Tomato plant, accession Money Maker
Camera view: bottom (45 deg); turntable rotation: 180 degrees
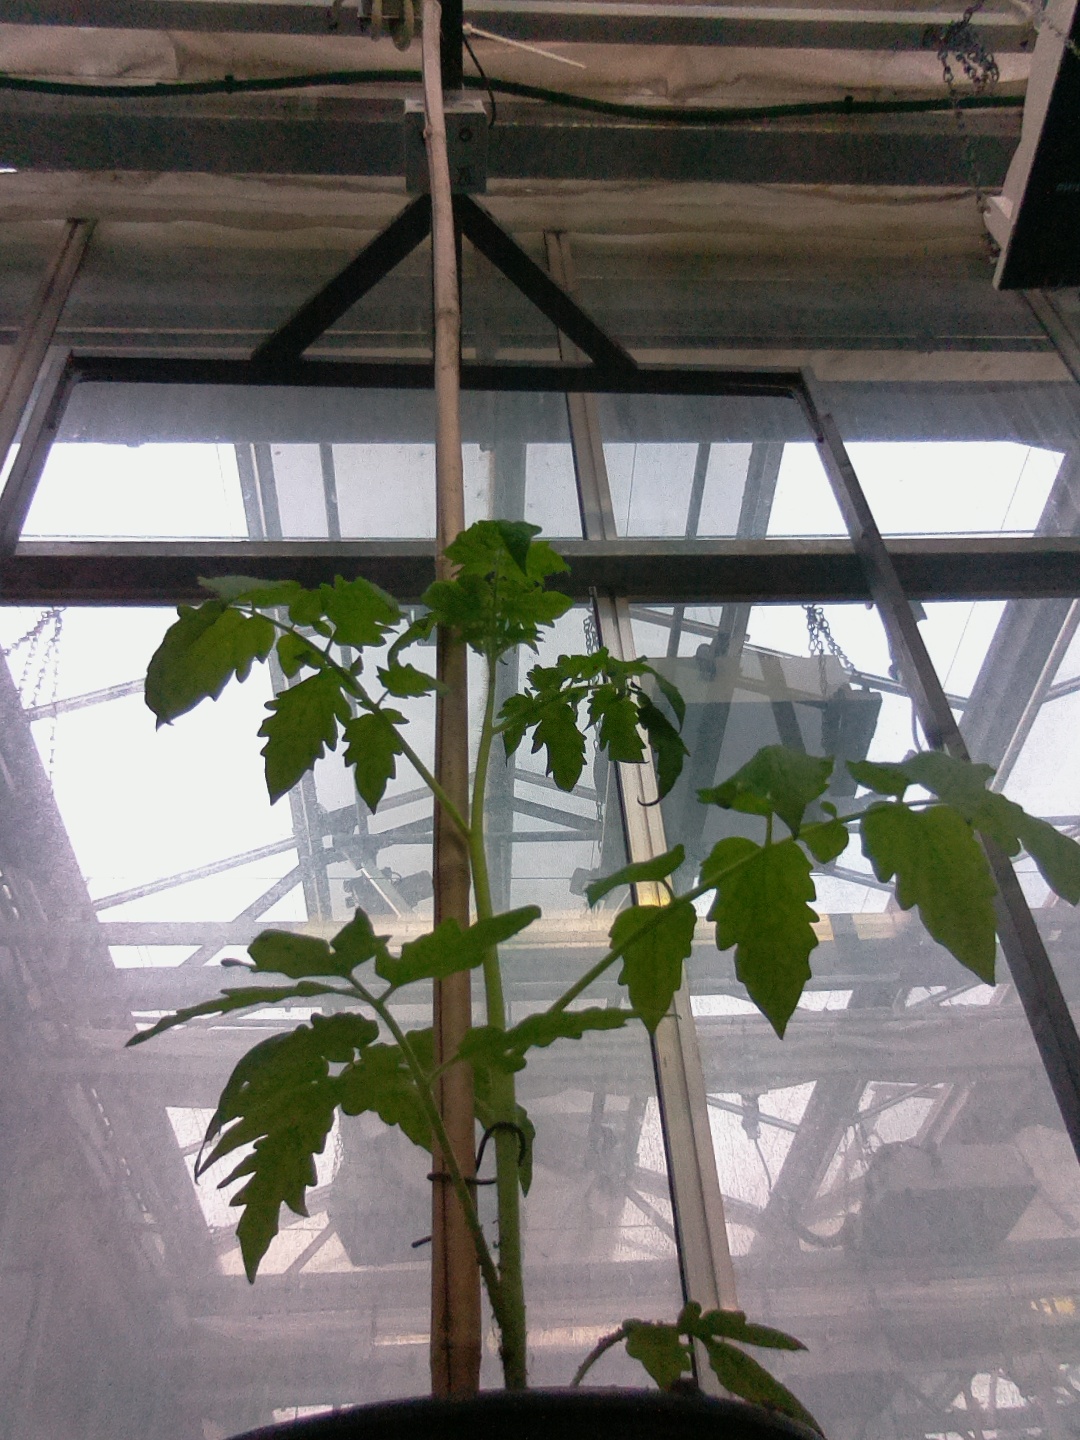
BBCH growth stage 13: 6 of true leaves visible